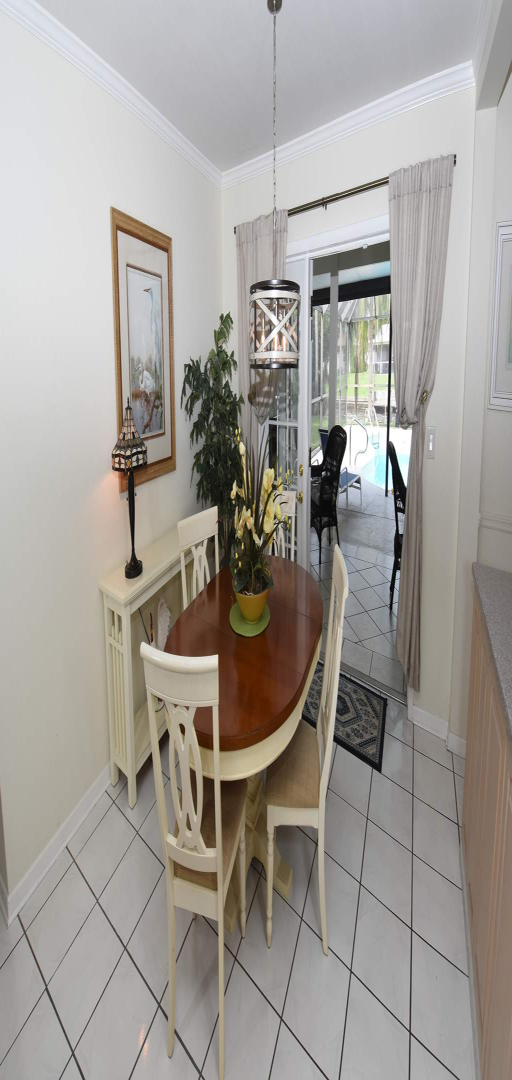
doors lead from the dining room to the patio